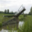
Label: bridge